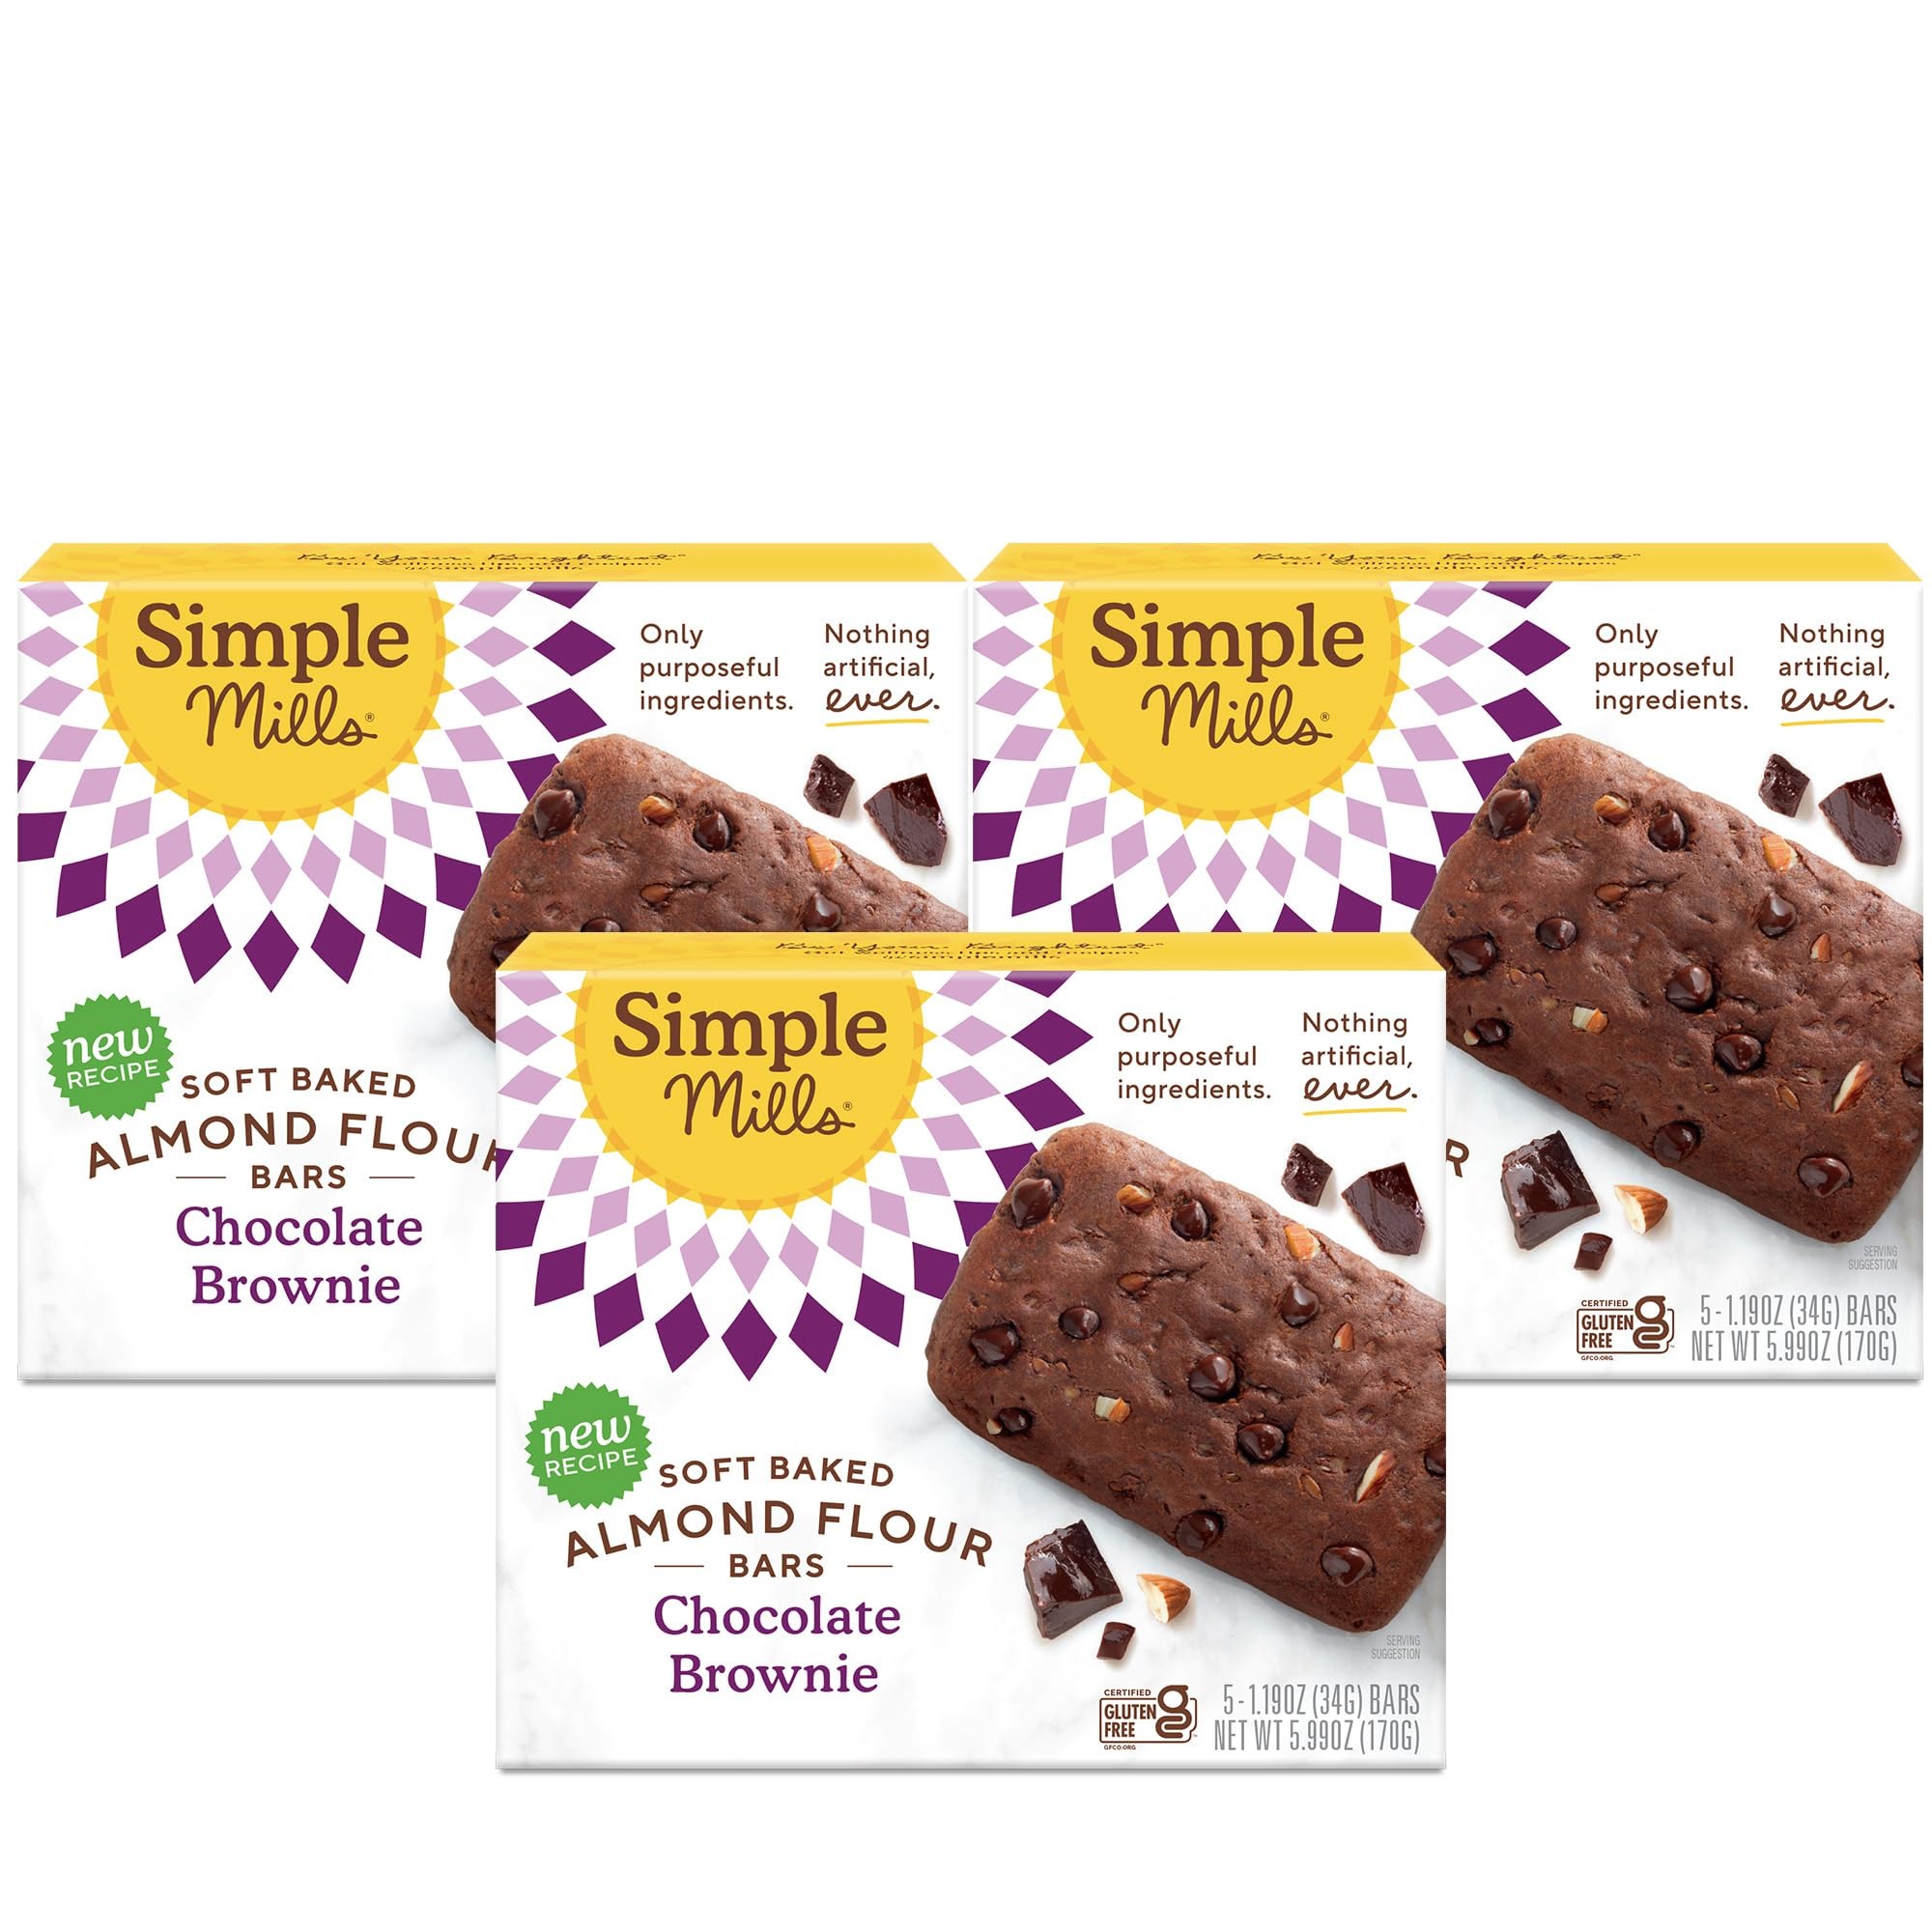
Item Name: Simple Mills Almond Flour Snack Bars (Chocolate Brownie) with Organic Coconut Oil, Chia Seeds, Sunflower Seeds, and Flax Seeds, 6oz, 3 Count
Bullet Point 1: Receive three (3) boxes of Simple Mills Chocolate Brownie Almond Flour bars. A bar with that delicious chocolatey taste. Each box contains (5) 1.19oz bars
Bullet Point 2: A convenient, individually wrapped breakfast bar perfect for busy mornings, or a snack on-the-go that's fits in bags, backpacks or cupholders. Shelf stable and perfect for the pantry.
Bullet Point 3: Nothing artificial, ever. Nutrient dense, filled with wholesome,delcious energy that's all weapped up and ready to go.
Bullet Point 4: Wholesome ingredients baked into every bite: nuts, seeds, chocolate, and cocoa create a satisfying blend of textures and flavors. Just-right sweetness from organic coconut nectar, chocolate chips & molasses
Bullet Point 5: Made With Simple Ingredients, Certified Gluten free, Non-GMO, Grain Free, Corn Free, Paleo Friendly, Plant Based
Value: 18.0
Unit: Ounce

Price: 14.64